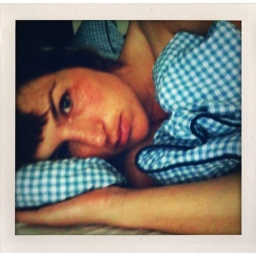
Goedemorgen, brengt 10-10-10 10:10:10 nog even in bed door